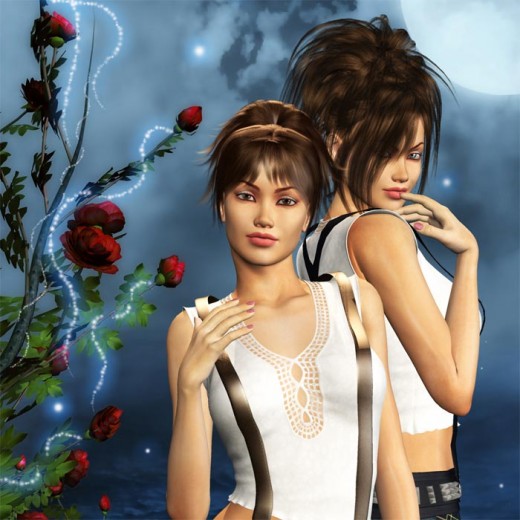
Gender: women